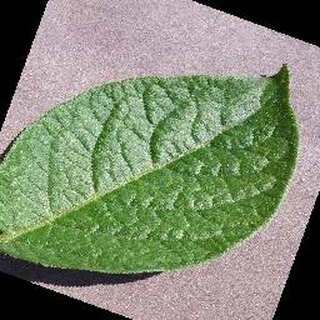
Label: healthy_potato